Fulla

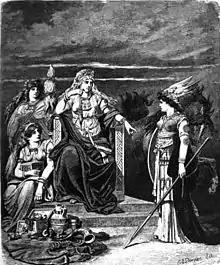
The goddess Frigg surrounded by three other goddesses. Fulla holds Frigg's eski on the bottom left. Illustration (1882) by Emil Doepler.

In the prose introduction to the "Poetic Edda" poem "Grímnismál", Frigg makes a wager with her husband—the god Odin—over the hospitality of their human patrons. Frigg sends her servant maid Fulla to warn the king Geirröd—Frigg's patron—that a magician (actually Odin in disguise) will visit him. Fulla meets with Geirröd, gives the warning, and advises to him a means of detecting the magician: